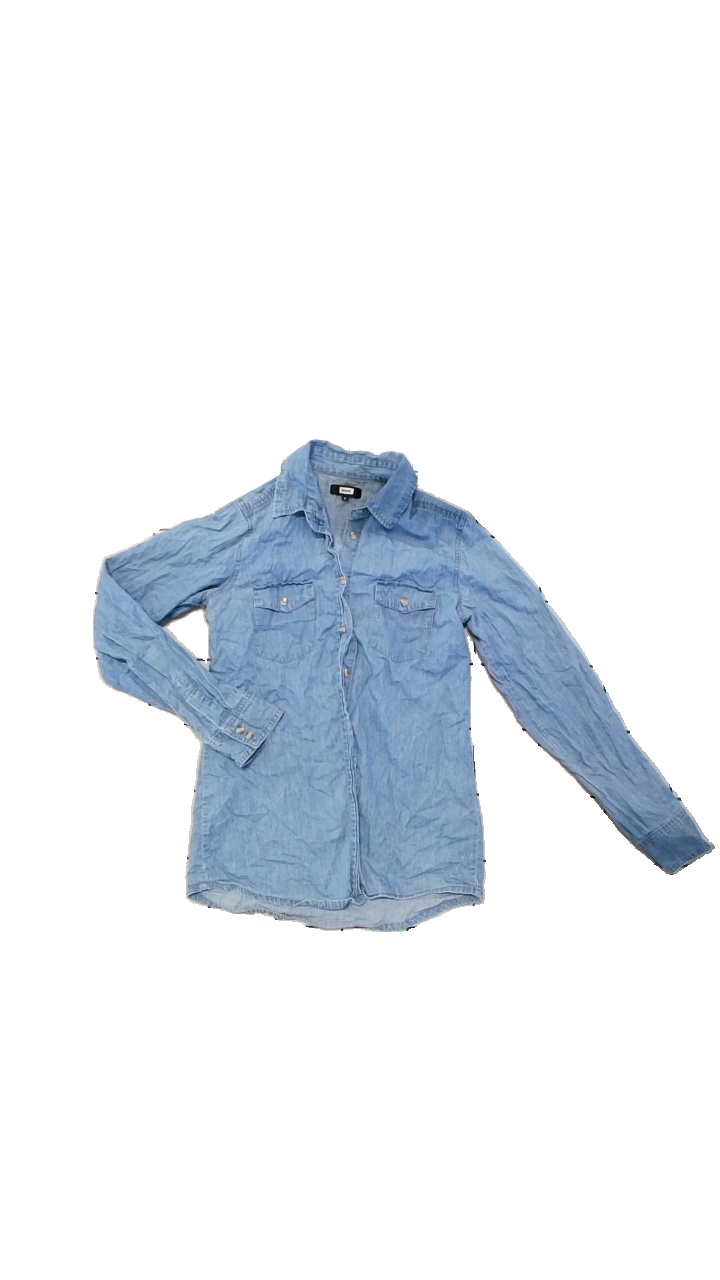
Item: Blouse (Ladies)
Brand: Bikbok
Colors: Blue
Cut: Regular
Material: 100%Bomull&Cotton
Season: All
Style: Denim
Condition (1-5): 4
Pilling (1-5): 4
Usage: Reuse
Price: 100-150